47th Airlift Flight

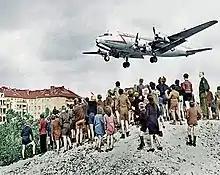
C-54 landing at Tempelhof Central Airport in 1948

The squadron was reactivated at Capodichino Airport near Naples, Italy where it served as part of the European Air Transport Service, returning to operating the C-47. In June 1947, the squadron was moved (less its personnel and equipment) back to the United States. In July, it moved to Bergstrom Field, Texas, where it was manned and began to train with Fairchild C-82 Packet aircraft and gliders.